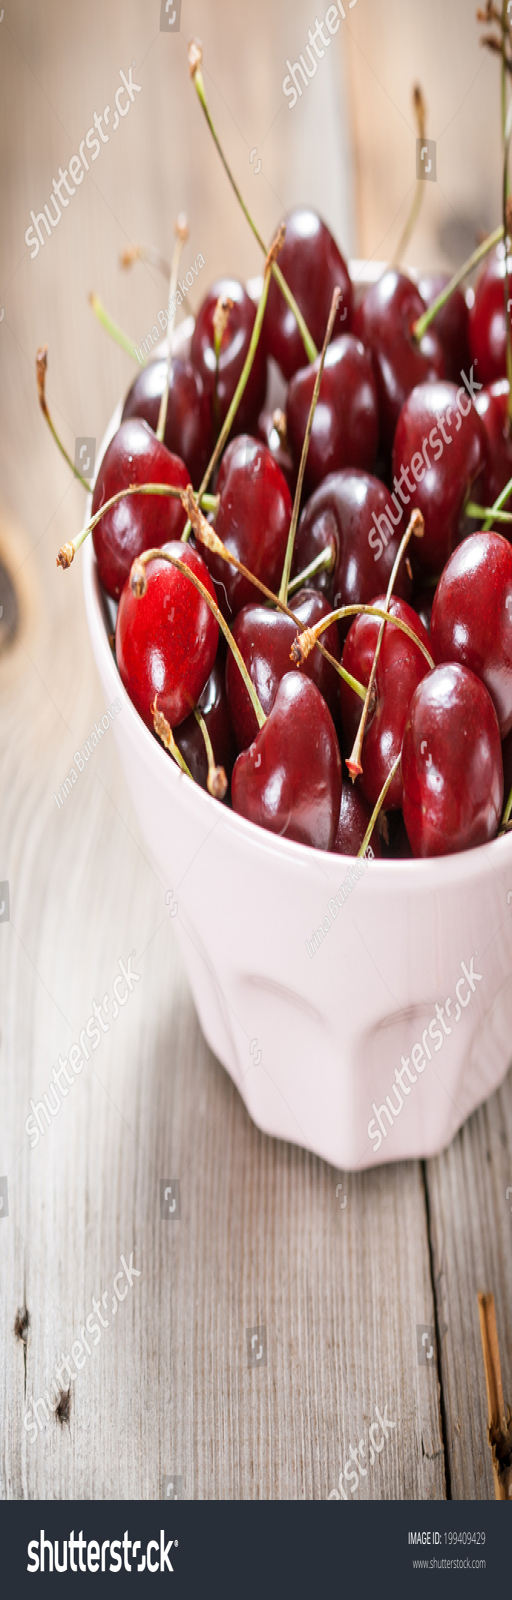
fresh cherries in a bowl on the table